2023 CR Flamengo season

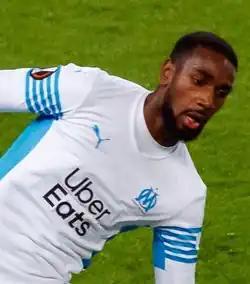
Gerson returned to Flamengo after one and a half year.

On 14 November 2022, Filipe Luís extended his contract for another year until 31 December 2023.